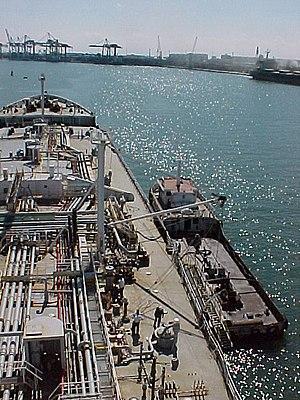
Le soutage est l’opération consistant en la prise d’hydrocarbures de soute ou « bunkers » à bord d’un navire. Ces hydrocarbures de soute servent à la propulsion du navire.